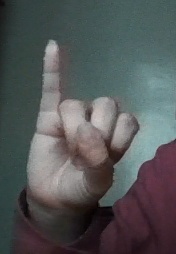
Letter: meem